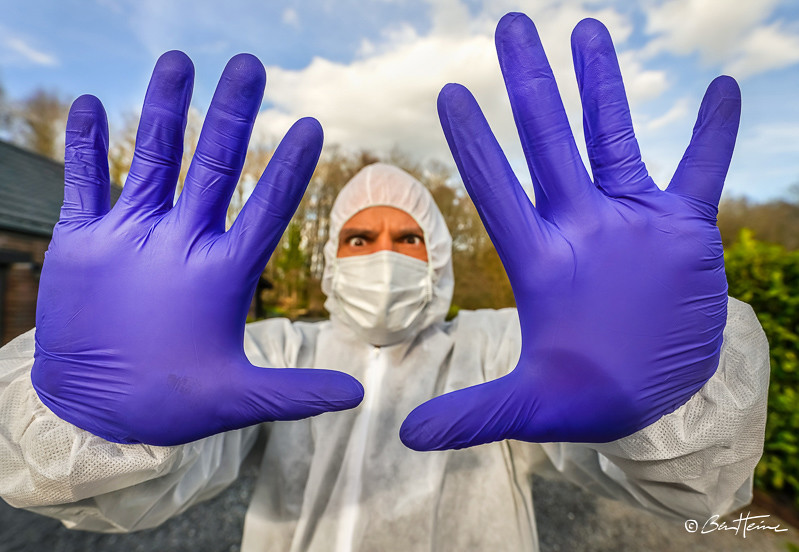
Objects detected:
Mask
Gloves
Gloves